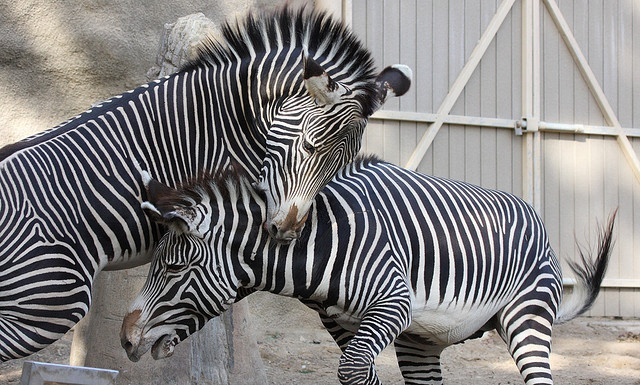
A couple of zebra standing next to each other.
a close up of two zebras near rocks and a building
Two young zebras engaging in a bout of dominance play.
A zebra that is putting its head on top of another zebra.
Two zebras cuddling together in front of a door.